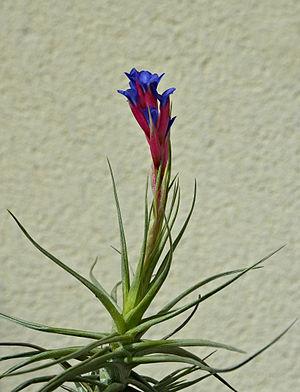
Fille de l'air (Tillandsia aeranthos), inflorescence et feuilles, veranda, France.